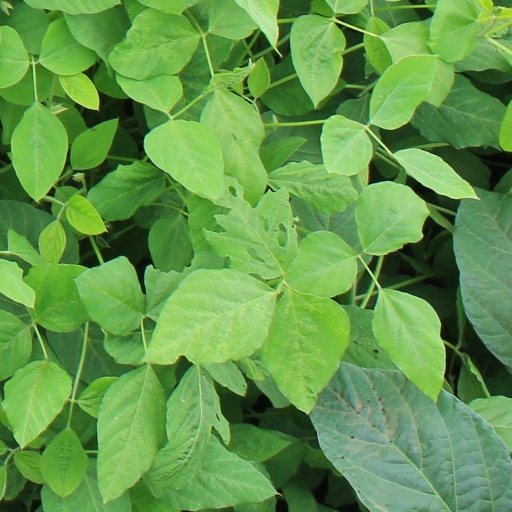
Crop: soybean